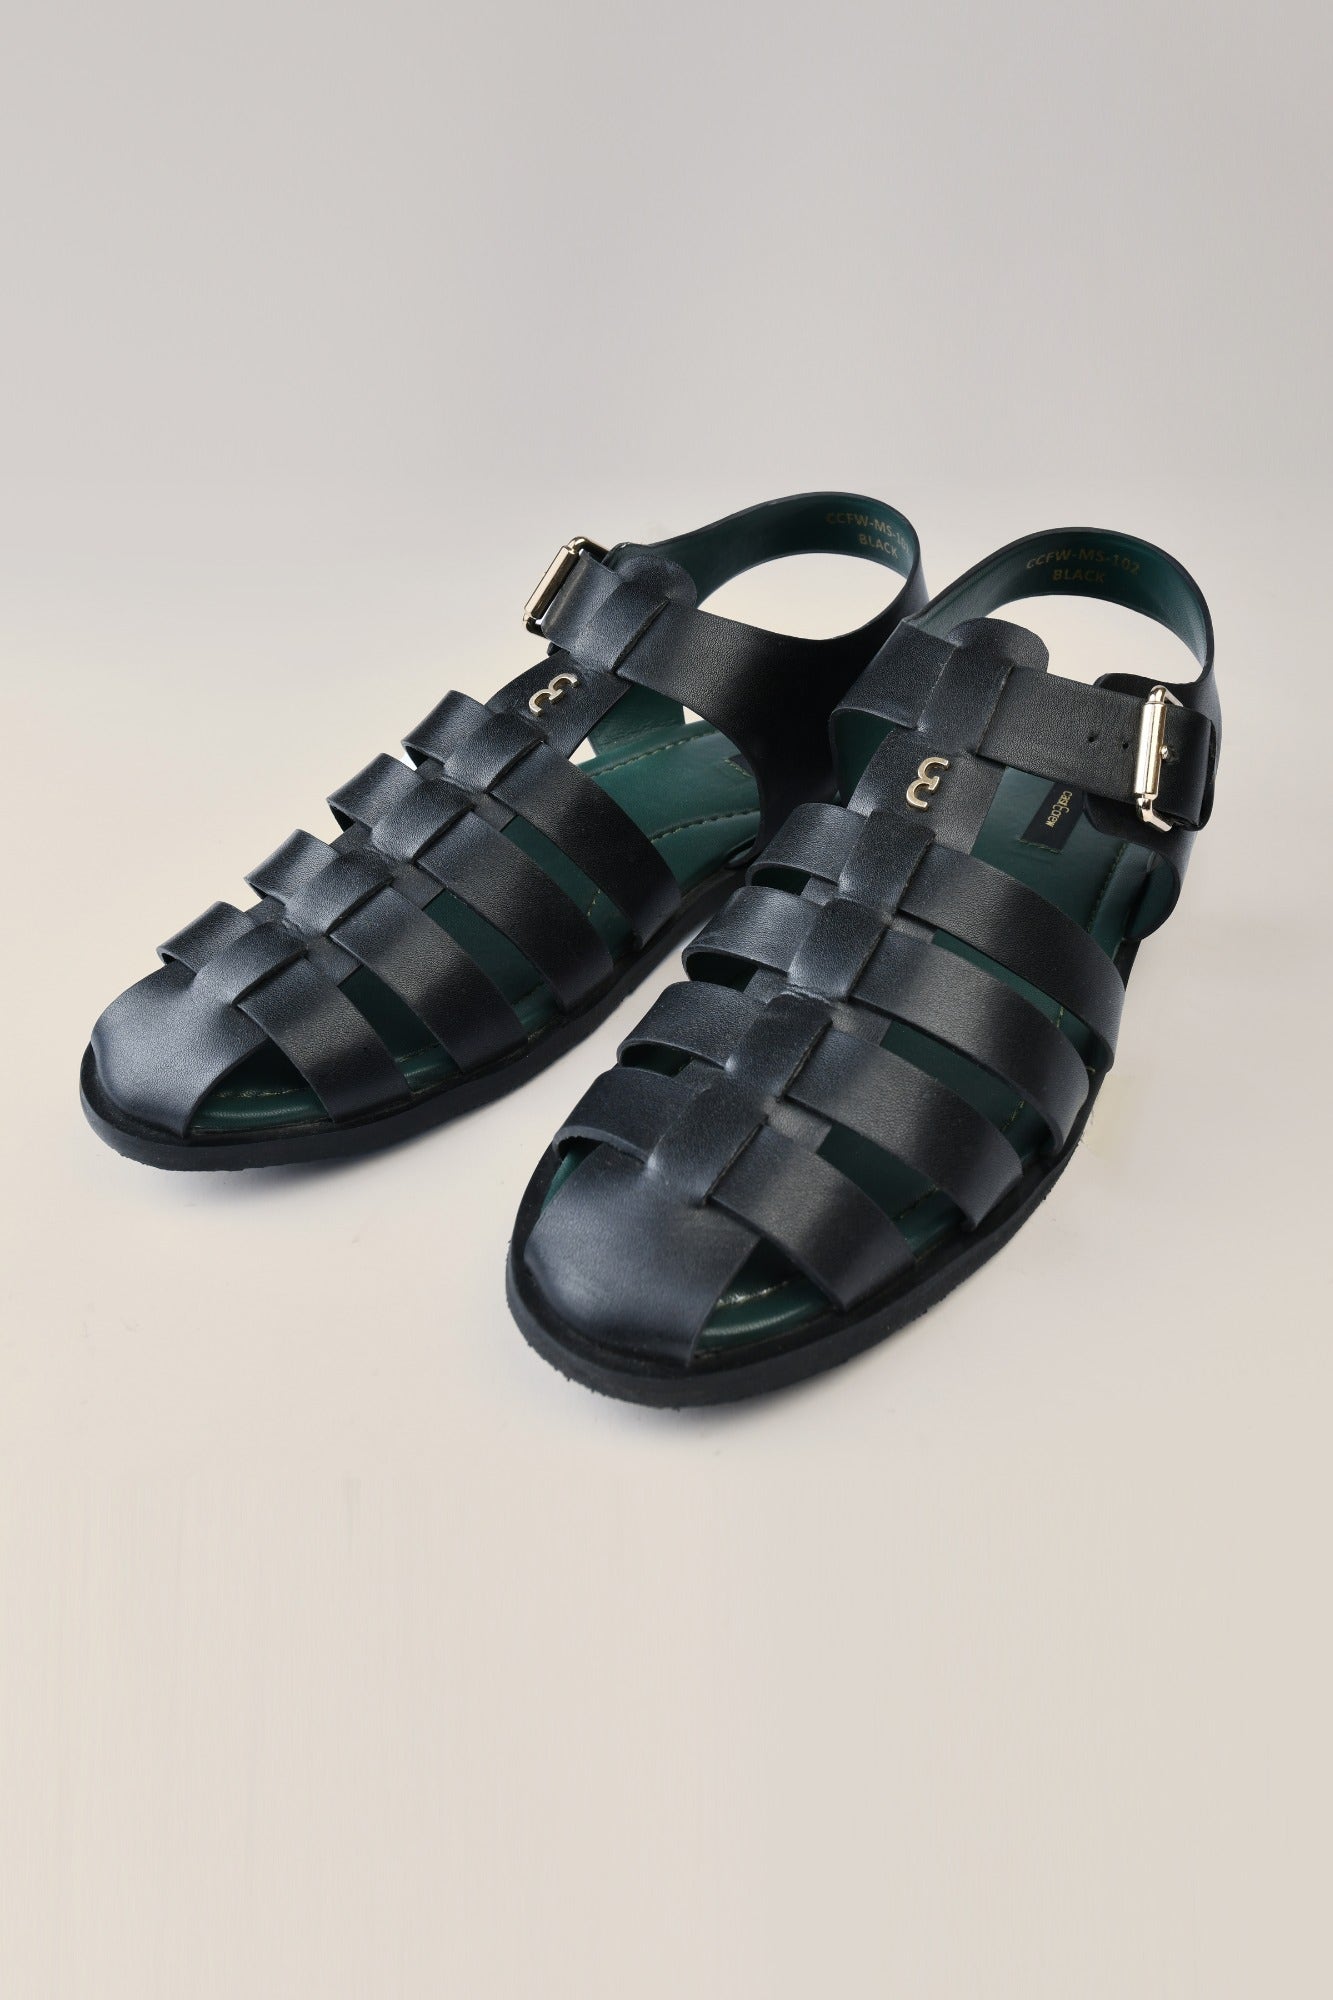
black leather gabriella sandal